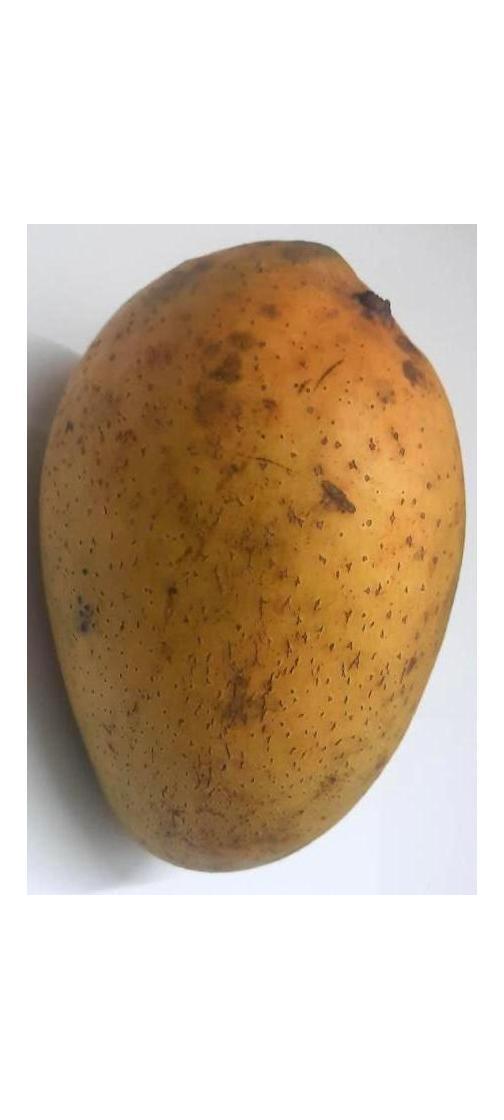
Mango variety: Ashshina Classic